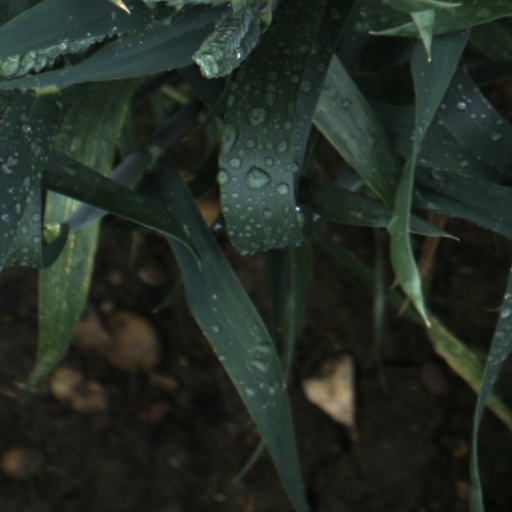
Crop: wheat